Korea Institute of Science and Technology

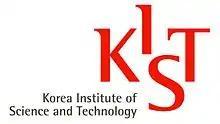

The Korea Institute of Science and Technology (KIST) is a multi-disciplinary research institute located in Seoul, South Korea. Founded in 1966, it was the first multi-disciplinary scientific research institute in Korea and has contributed significantly to the economic development of the country, particularly during the years of accelerated growth in the 1970s and 1980s. It has a research staff of over 1,800 research scientists, visiting scientists, fellows and trainees, and foreign scientists involved in basic research in various fields of science and technology.